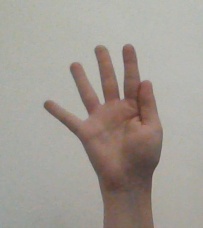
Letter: sheen